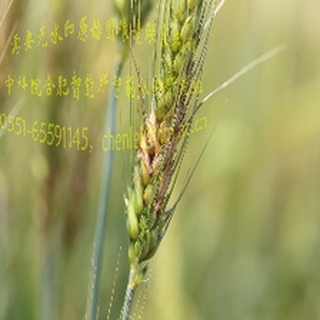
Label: wheat_fusarium_head_blight